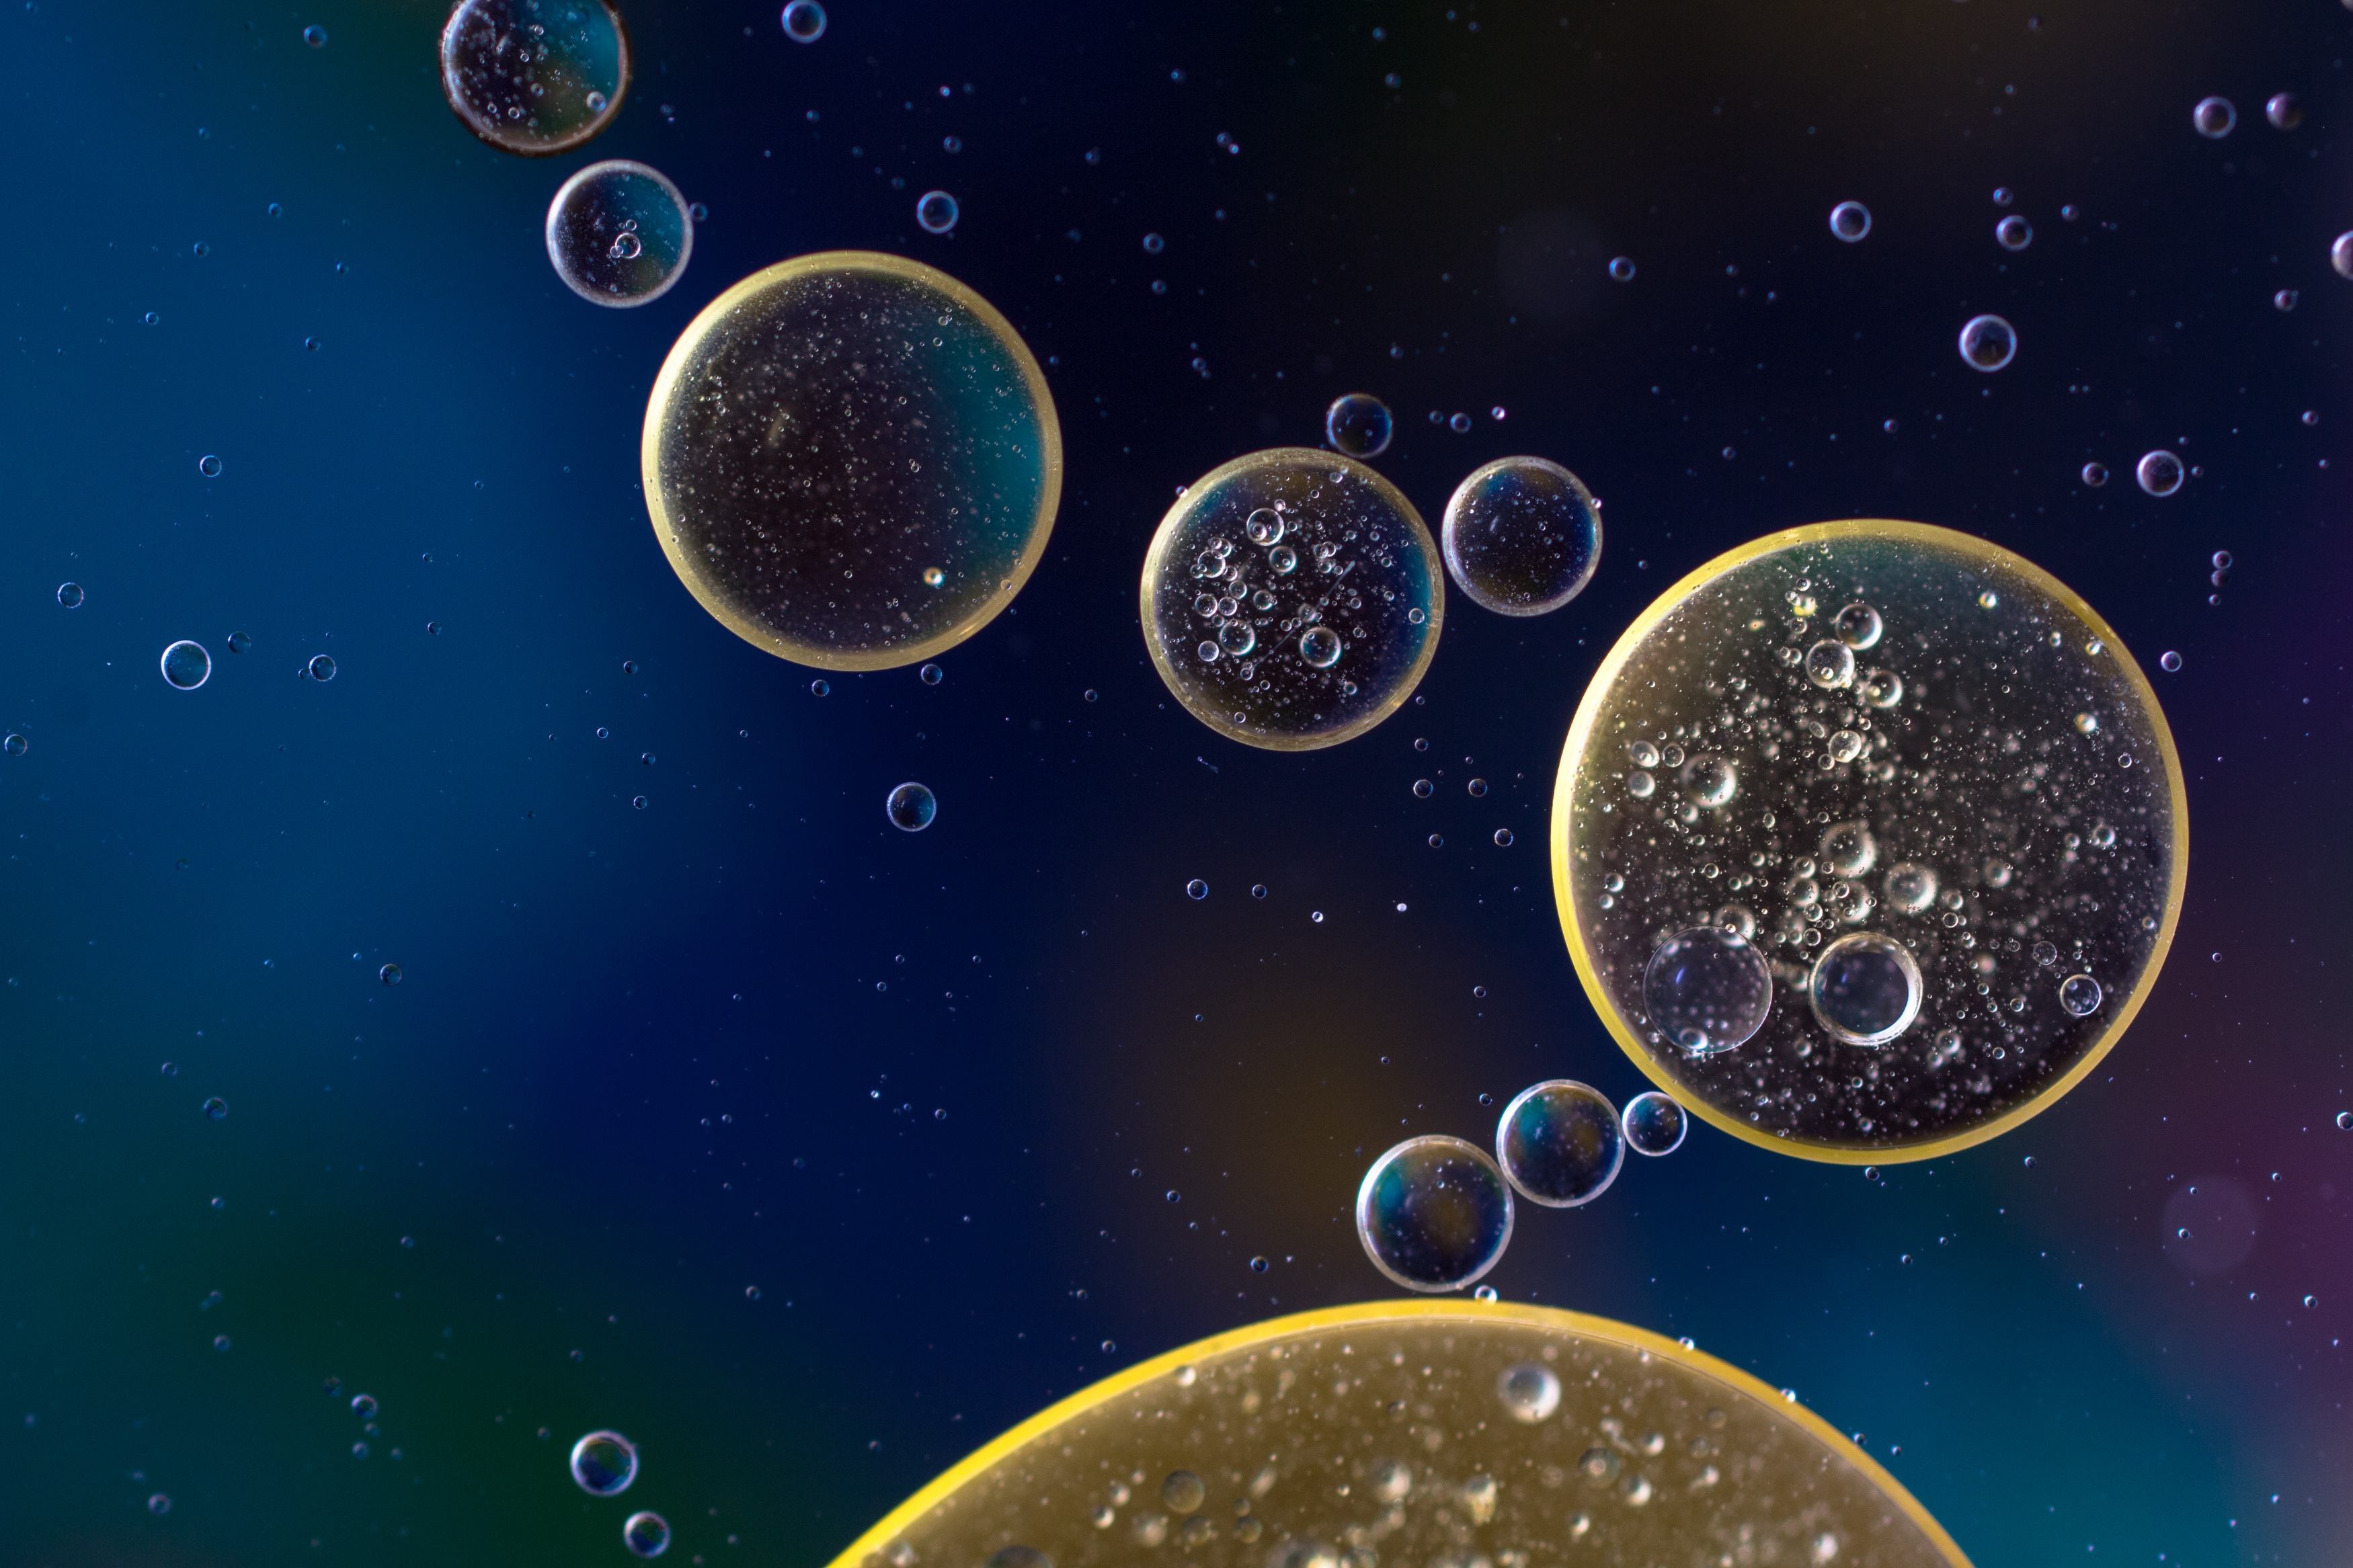
liquid, abstract, sky, texture, atmosphere, macro, space, close, circle, outer space, background, astronomy, earth, illustration, universe, planet, cells, oil, screenshot, astronomical object, oil in water, oil eye, atmosphere of earth